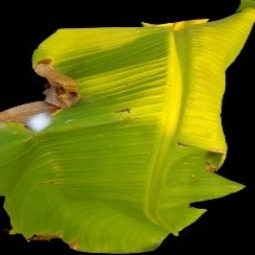
Label: Calcium